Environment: real
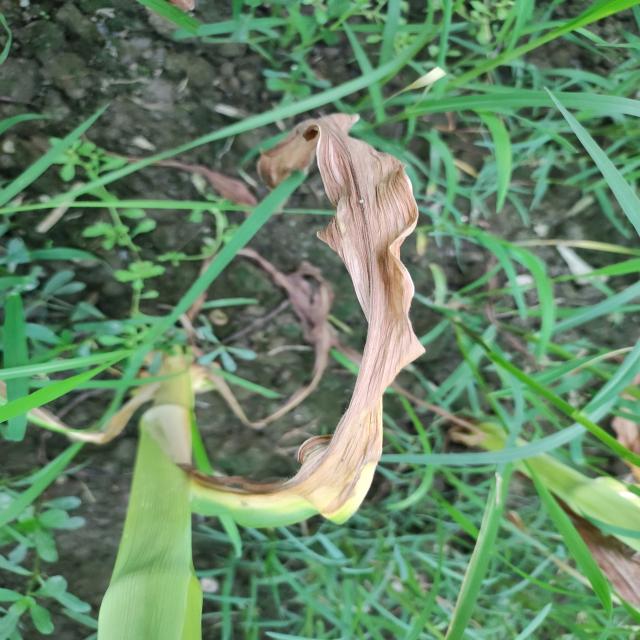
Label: nitrogen_deficiency